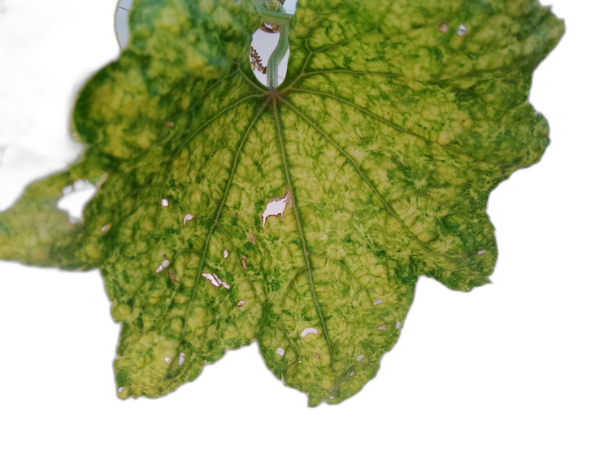
Crop: Zucchini
Label: Yellow_Mosaic_Virus